Pseudopotential

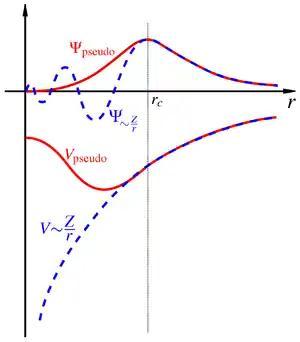
Comparison of a wavefunction in the Coulomb potential of the nucleus (blue) to the one in the pseudopotential (red). The real and the pseudo wavefunction and potentials match above a certain cutoff radius formula_1.

In physics, a pseudopotential or effective potential is used as an approximation for the simplified description of complex systems. Applications include atomic physics and neutron scattering. The pseudopotential approximation was first introduced by Hans Hellmann in 1934.